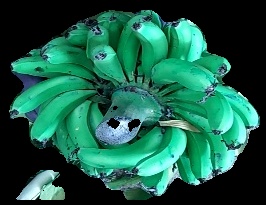
Variety: pachbale
Grade: grade3